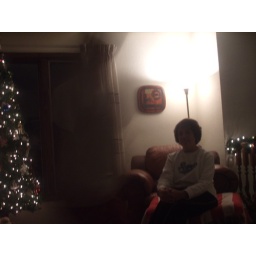
The person in the front and the person sitting down are showing a variety of speeds.